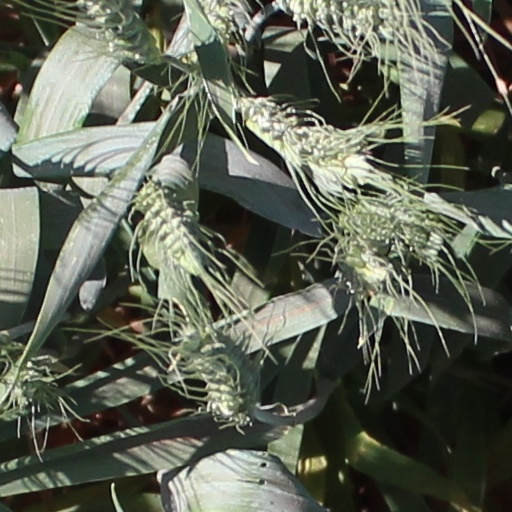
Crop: wheat